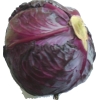
Label: red_cabbage